Angelophone Records

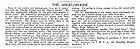

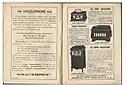

Angelophone was a short-lived producer of disc phonographs and a record label founded in 1916 by Charles Taze Russell of the Watchtower, later known as Jehovah's Witnesses. In Watch Tower, 15 March 1917, it was announced that the company would go out of business. The Angelophone disappeared from the Watchtower society's cost list after 1919.